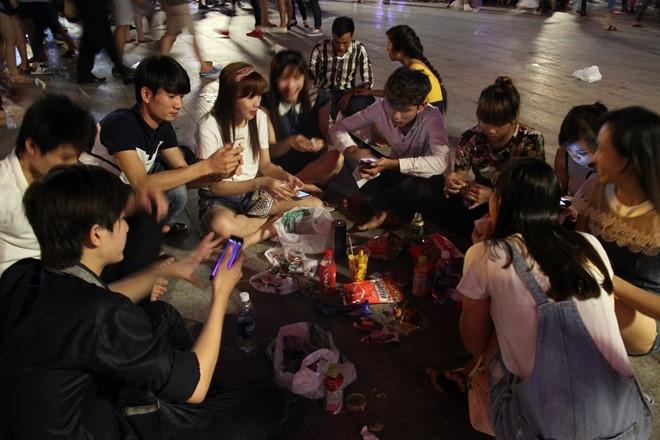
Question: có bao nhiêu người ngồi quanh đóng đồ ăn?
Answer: có mười người ngồi quanh đóng đồ ăn